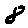
Label: 8